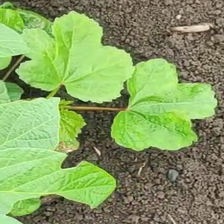
Weed species: Little_Mallow(Malva parviflora)